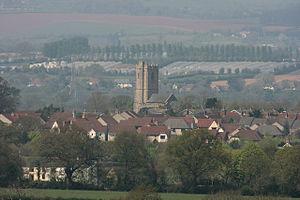
Wellington est un bourg du Somerset, en Angleterre, à 10 km au sud-ouest de Taunton. Elle compte 13 696 habitants.